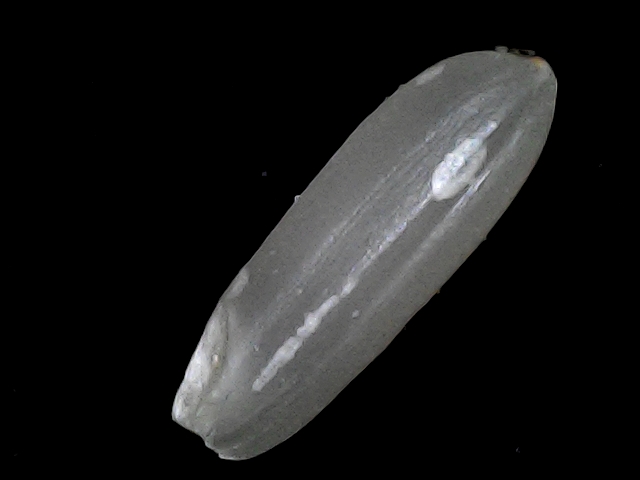
Rice variety: BRRI67